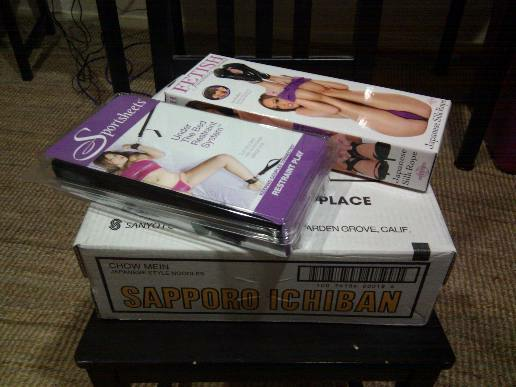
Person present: No